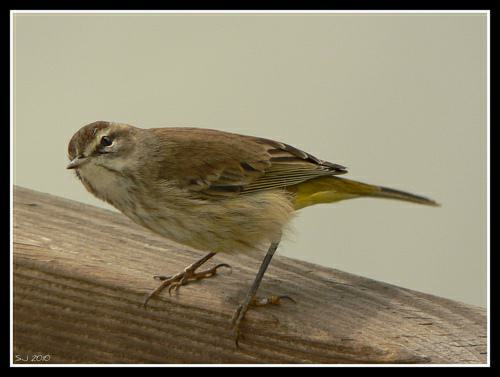
A photo of a pine warbler